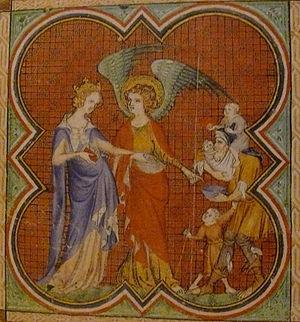
Le comté de Champagne est né de la fusion des comtés de Meaux et de Troyes, lesquels furent réunis par les comtes de Vermandois, puis transmis en lignée féminine aux comtes de Blois. Ceux-ci avaient essayé d'y incorporer le comté de Reims, mais les archevêques de la cité des sacres réussirent à le conserver, limitant ainsi la Champagne féodale au sud de la Champagne actuelle.
Cet article dresse la liste des reines de Navarre. Parce que les lois de Navarre n'interdisaient pas aux femmes d'hériter de la couronne, le royaume a été hérité ou transmis à plusieurs reprises par des femmes.
Jeanne II est reine de Navarre de 1328 à sa mort. Elle est le seul enfant de Louis X de France et de Marguerite de Bourgogne.